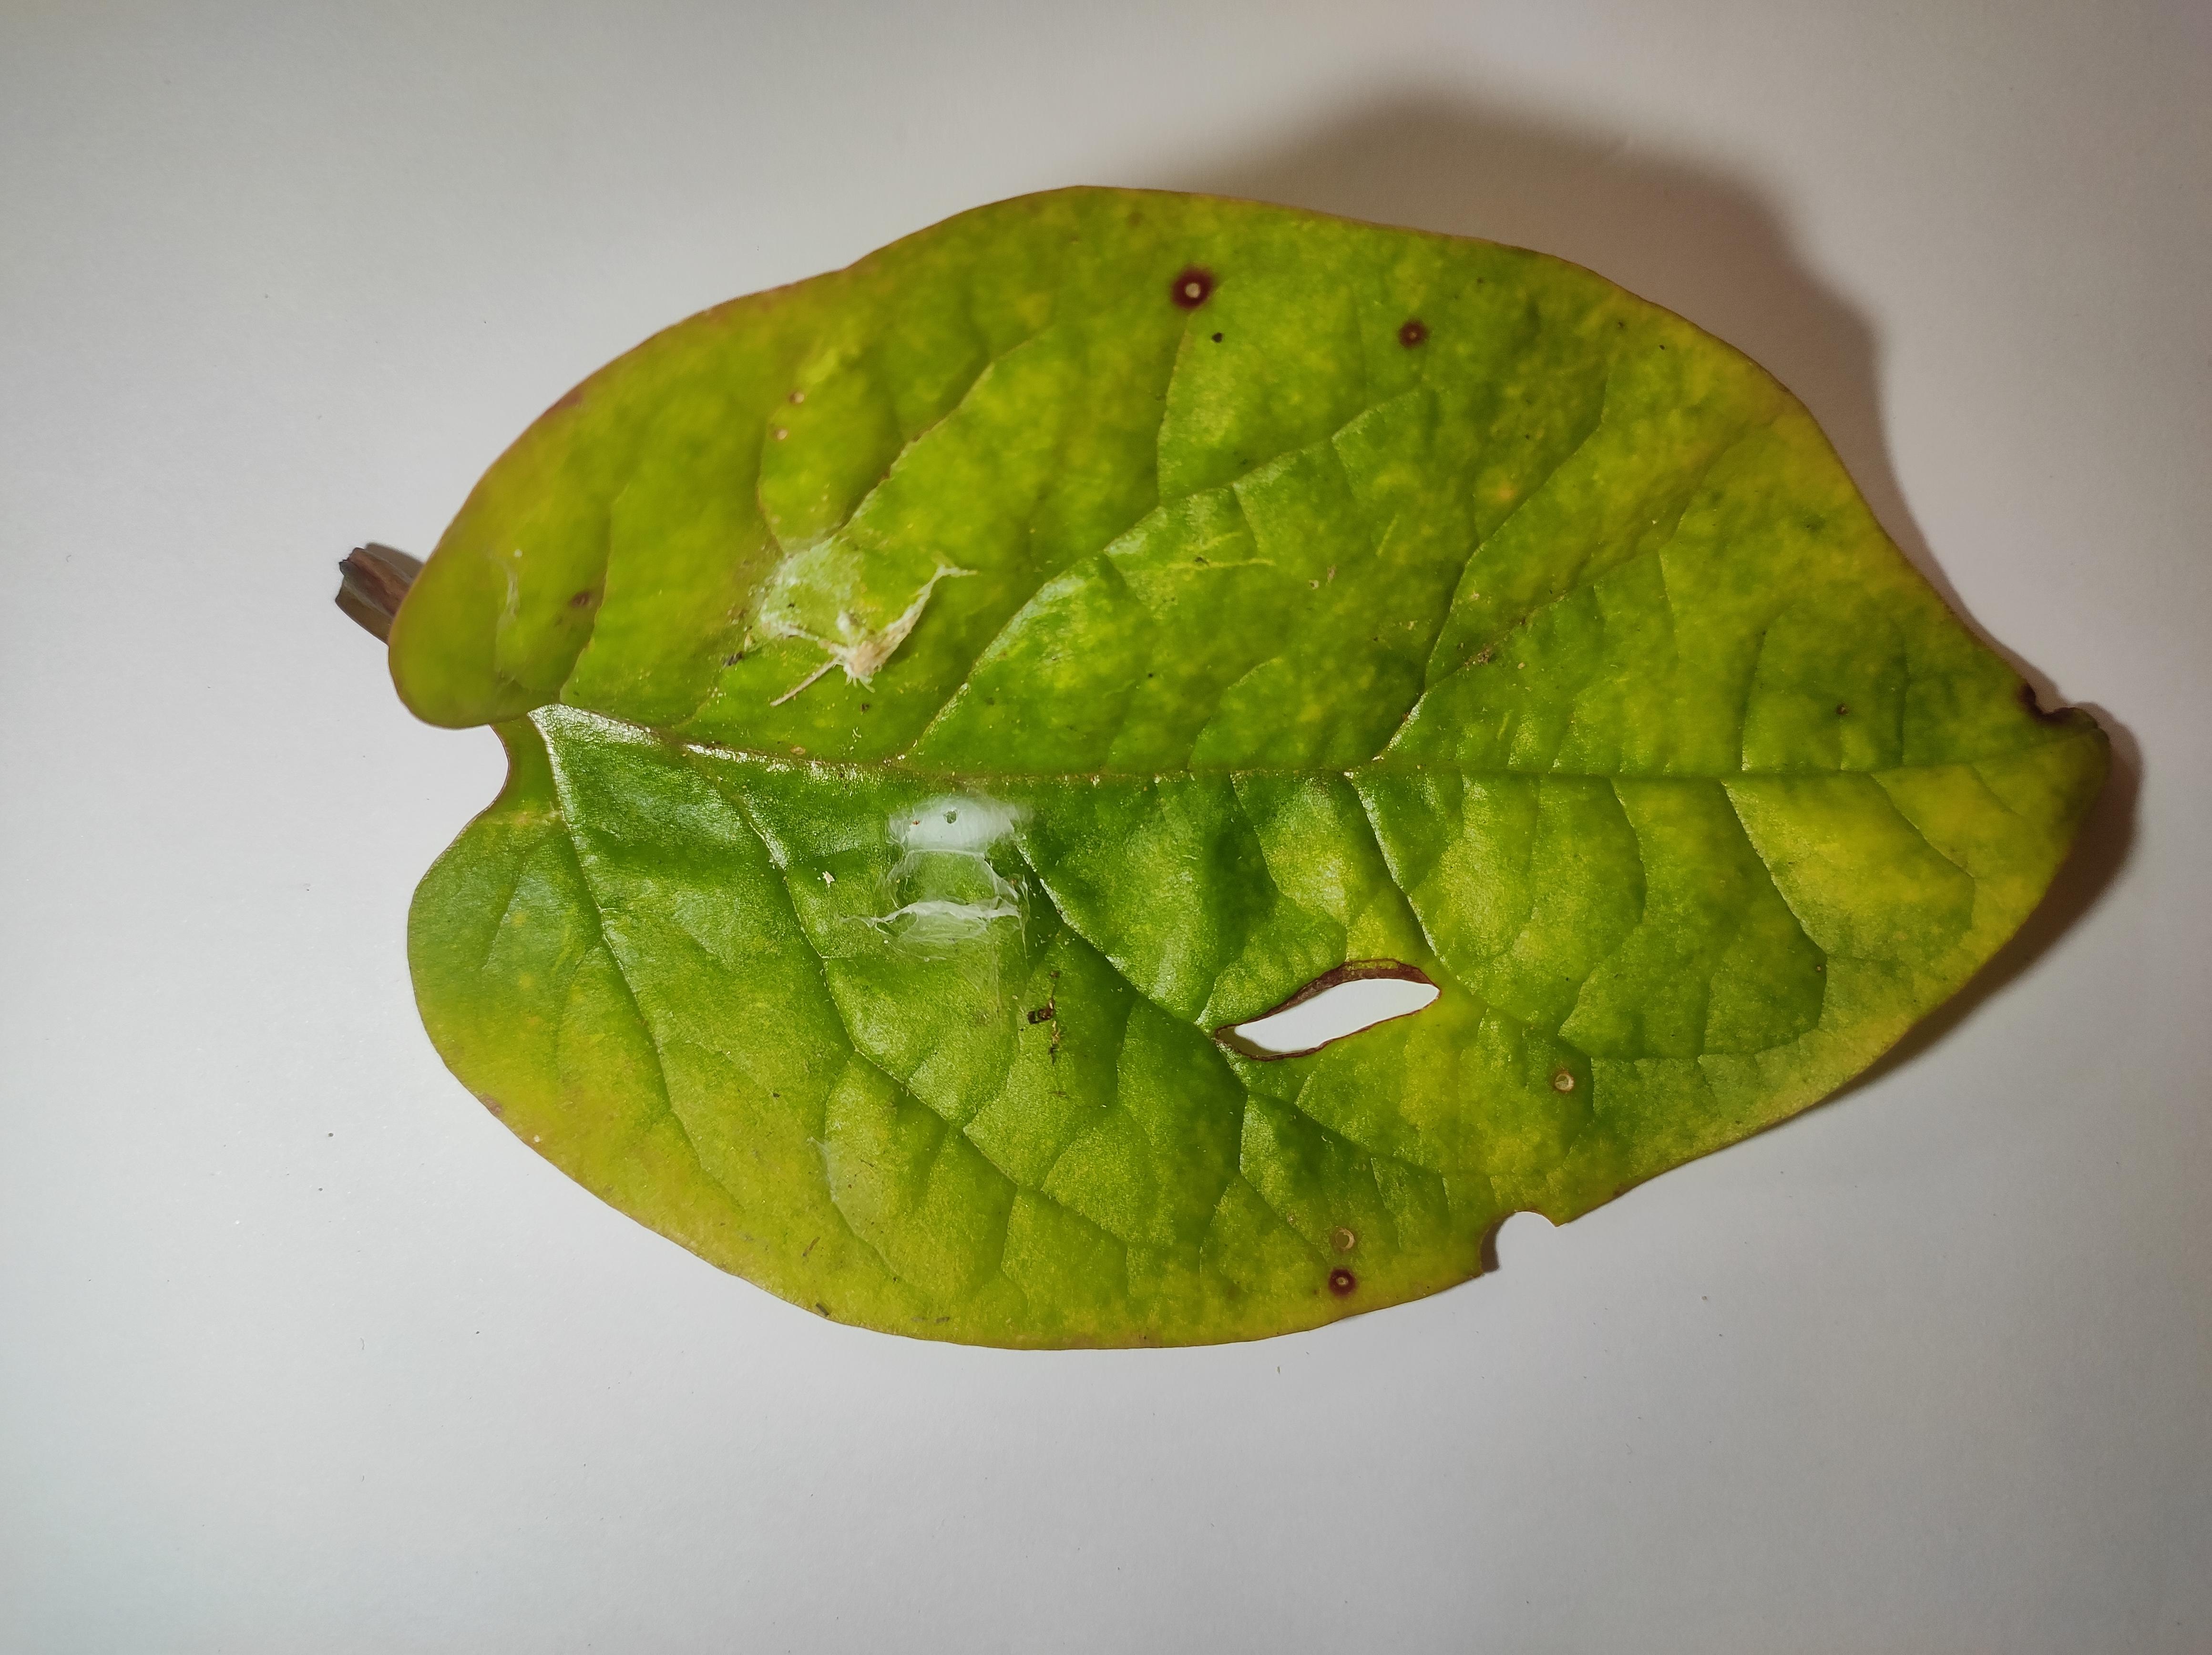
Label: anthracnose_leaf_spot